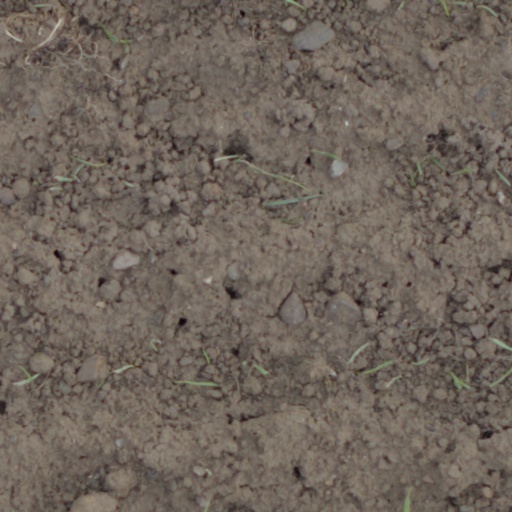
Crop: wheat